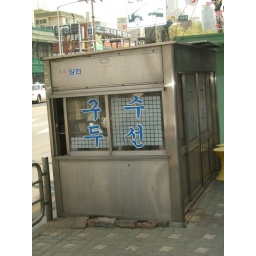
For just 3,000Won your dress shoes can be brought back to life by the Shoe Doctor